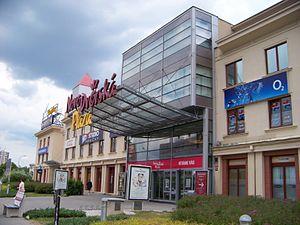
Novodvorská Plaza est un centre commercial de Prague, en République tchèque.